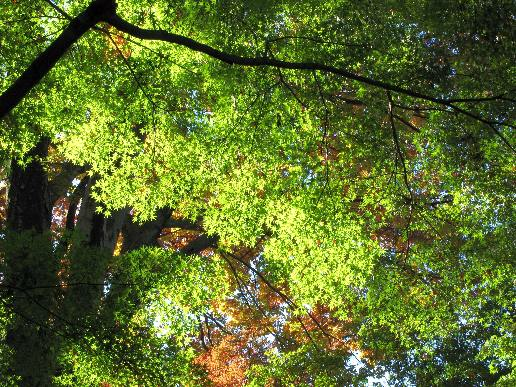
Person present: No